Lerderderg Gorge

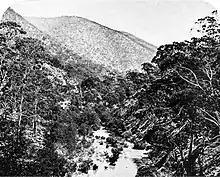
Richard Daintree (c.1859) "Gorge of the Lerderderg looking towards Mount Blackwood, Vic."

The Lerderderg Gorge is cut by the Lerderderg River into the blocks of the Rowsley, Greendale and Coimadai Faults. Side slopes are commonly of 350 to 400 metres (1,138 to 1,300 feet) with some vertical rocky cliffs up to 60 m (195 feet) high. The topography of the area is dominated by long narrow ridges and steep secondary spurs, with a high degree of rock outcrop on ridge crests, slopes and stream channels. Lower Ordovician sandstones and mudstones intruded by numerous small quartz veins form the dominant geology. The river descends steeply through boulders along a convoluted course with several steep-sided gooseneck meanders.